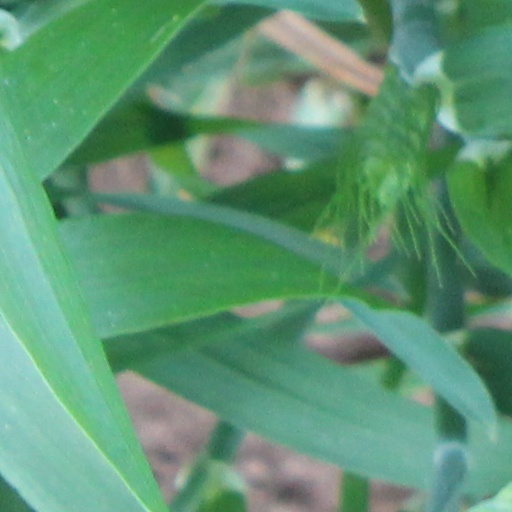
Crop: wheat